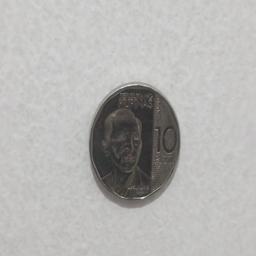
Label: 10_New_Front